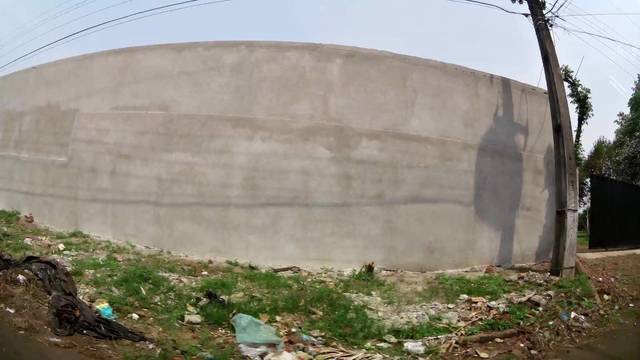
Region: Brazil
Coordinates: -25.563, -54.602